1st Flintshire Rifle Volunteers

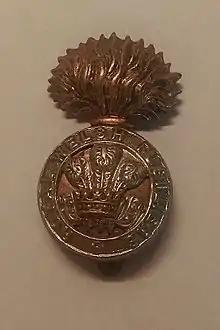
Cap badge of the Royal Welch Fusiliers

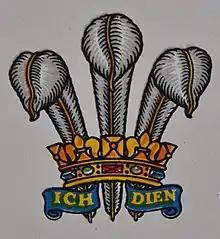
The Prince of Wales's feathers formation badge of the 53rd (Welsh) Division in the First World War

When the Volunteers were subsumed into the new Territorial Force (TF) under the Haldane Reforms of 1908, the 2nd VB became the 5th (Flintshire) Battalion, Royal Welch Fusiliers,organised as follows: